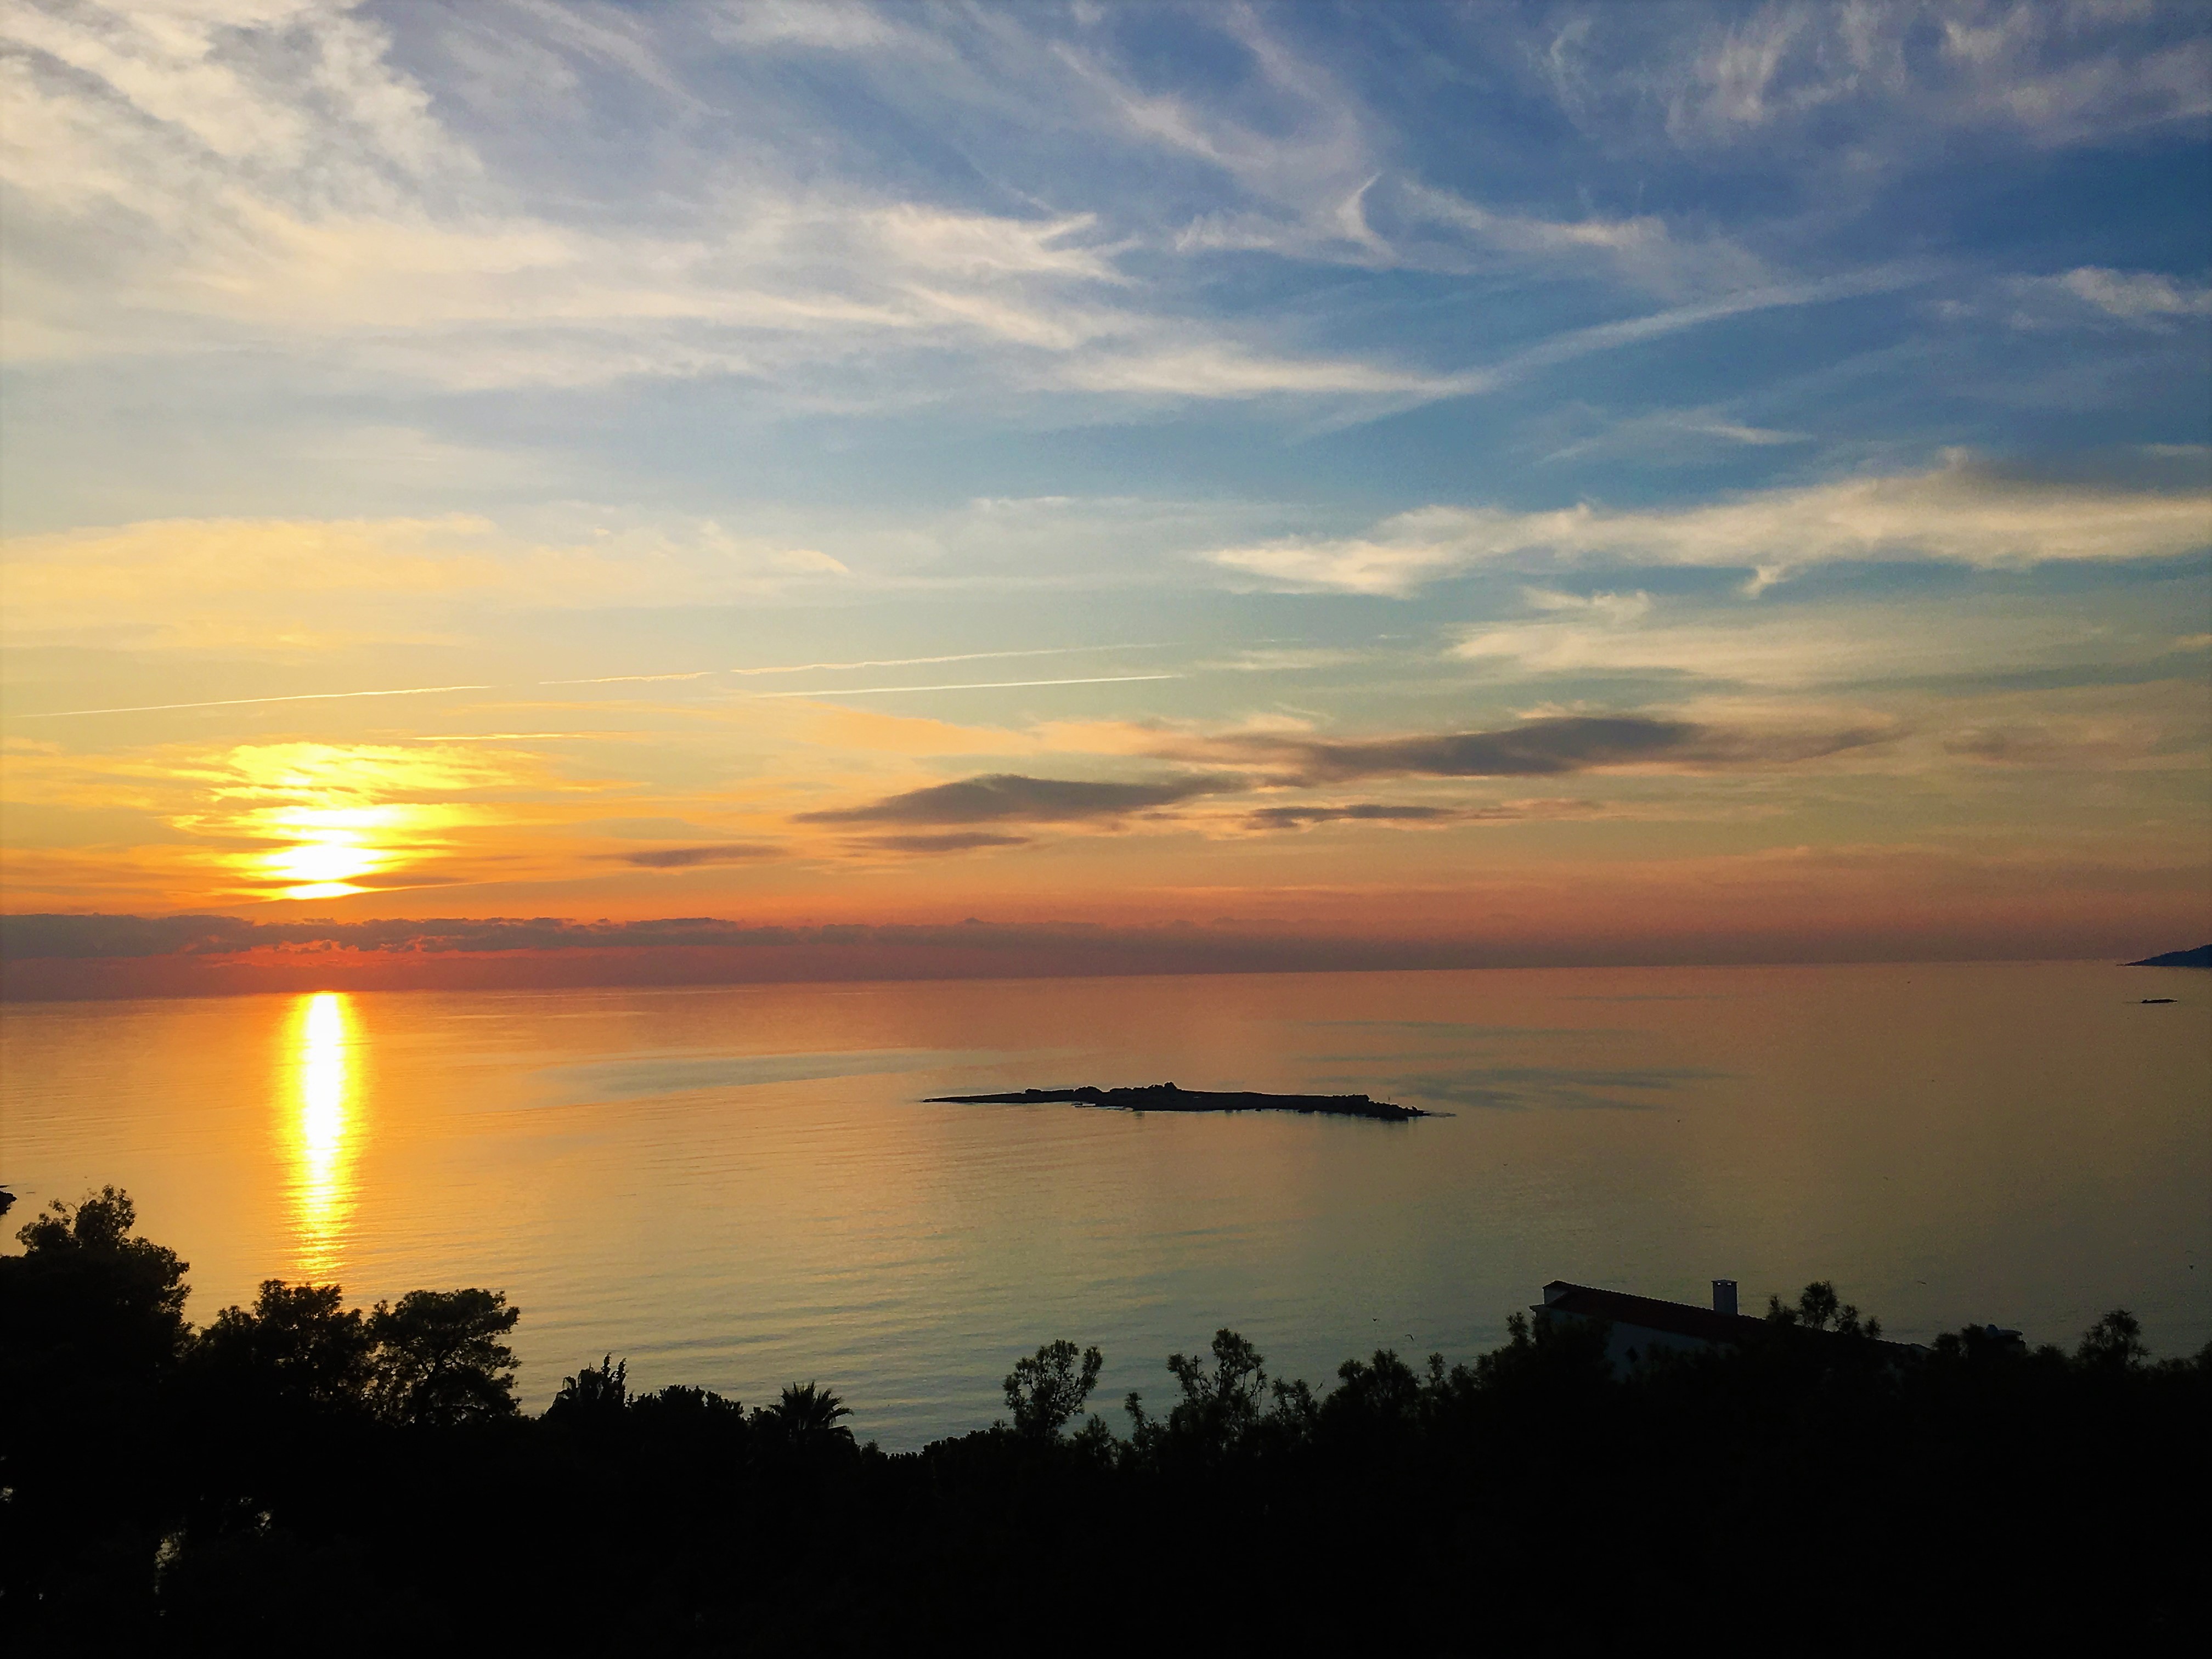
sunset, evening, sea, nature, landscape, beautiful, sun, horizon, sky, body of water, cloud, sunrise, afterglow, water, dusk, morning, calm, sound, ocean, dawn, water resources, atmosphere, coast, lake, tree, sunlight, reflection, loch, shore, red sky at morning, bay, river, vacation, cumulus, photography, coastal and oceanic landforms, tropics, bank, inlet, meteorological phenomenon, night, reservoir